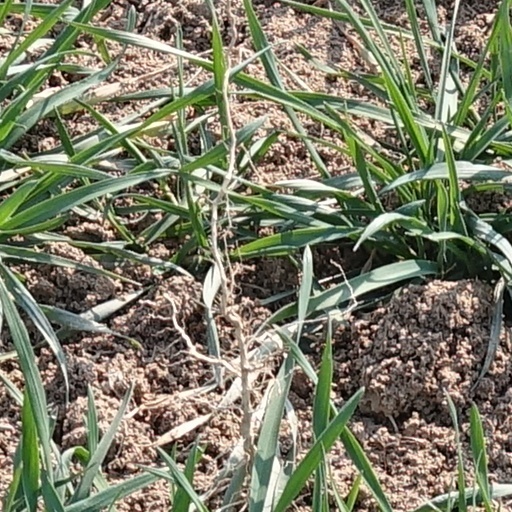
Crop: wheat